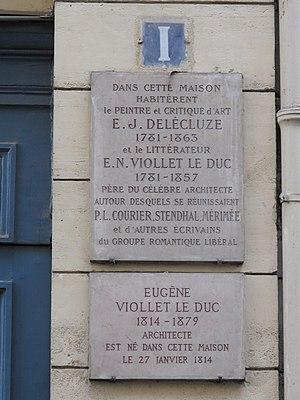
Plaque sur la maison où est né l'architecte Viollet-le-Duc (1814-1879)
Louis Viollet-le-Duc, né le 30 mai 1781 à Paris et mort le 12 juillet 1857 à Fontainebleau, est un littérateur français.
Eugène Viollet-le-Duc, né le 27 janvier 1814 à Paris et mort le 17 septembre 1879 à Lausanne, est l'un des architectes français les plus célèbres du XIXᵉ siècle, connu auprès du grand public pour ses restaurations de constructions médiévales, édifices religieux et châteaux.
La rue Chabanais est une voie du 2ᵉ arrondissement de Paris, en France.
Étienne-Jean Delécluze est un peintre et critique d'art français.